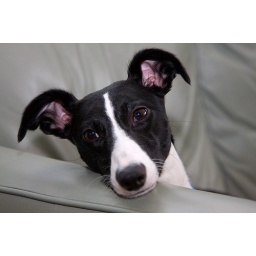
comes in the form of a black and white whippety type...